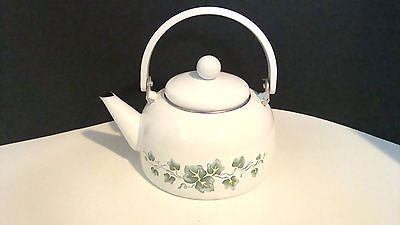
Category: kettle